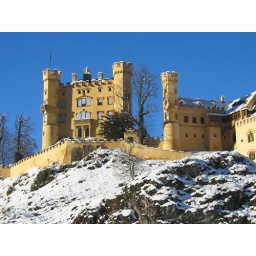
The castle across the road from Neuschwanstein still occupied by a wealthy Bavarian family.